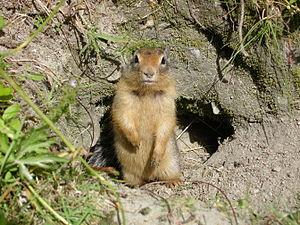
Urocitellus columbianus ou Spermophile de Columbia est une espèce de rongeur de la famille des Sciuridés. Elle est présente au Canada et aux États-Unis.
Le parc national des Glaciers est un parc national de Colombie-Britannique, situé à 450 kilomètres au nord-est de Vancouver, au cœur de la chaîne Columbia.